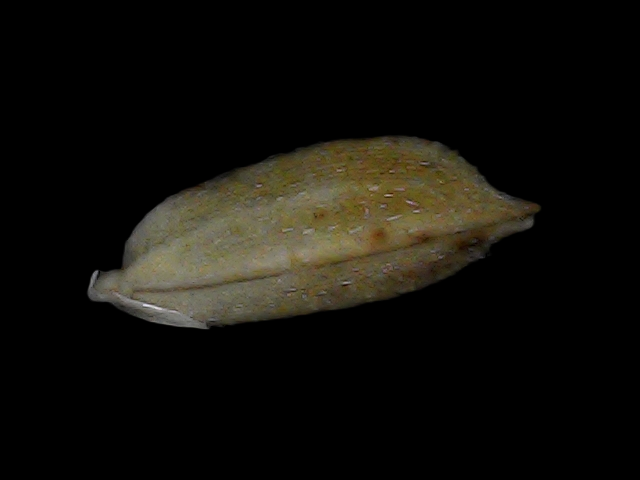
Rice variety: Bd93